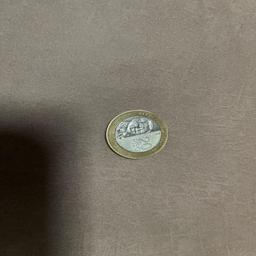
Label: 20_New_Front